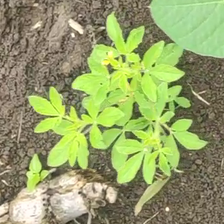
Weed species: Sicklepod_(Senna obtusifolia)